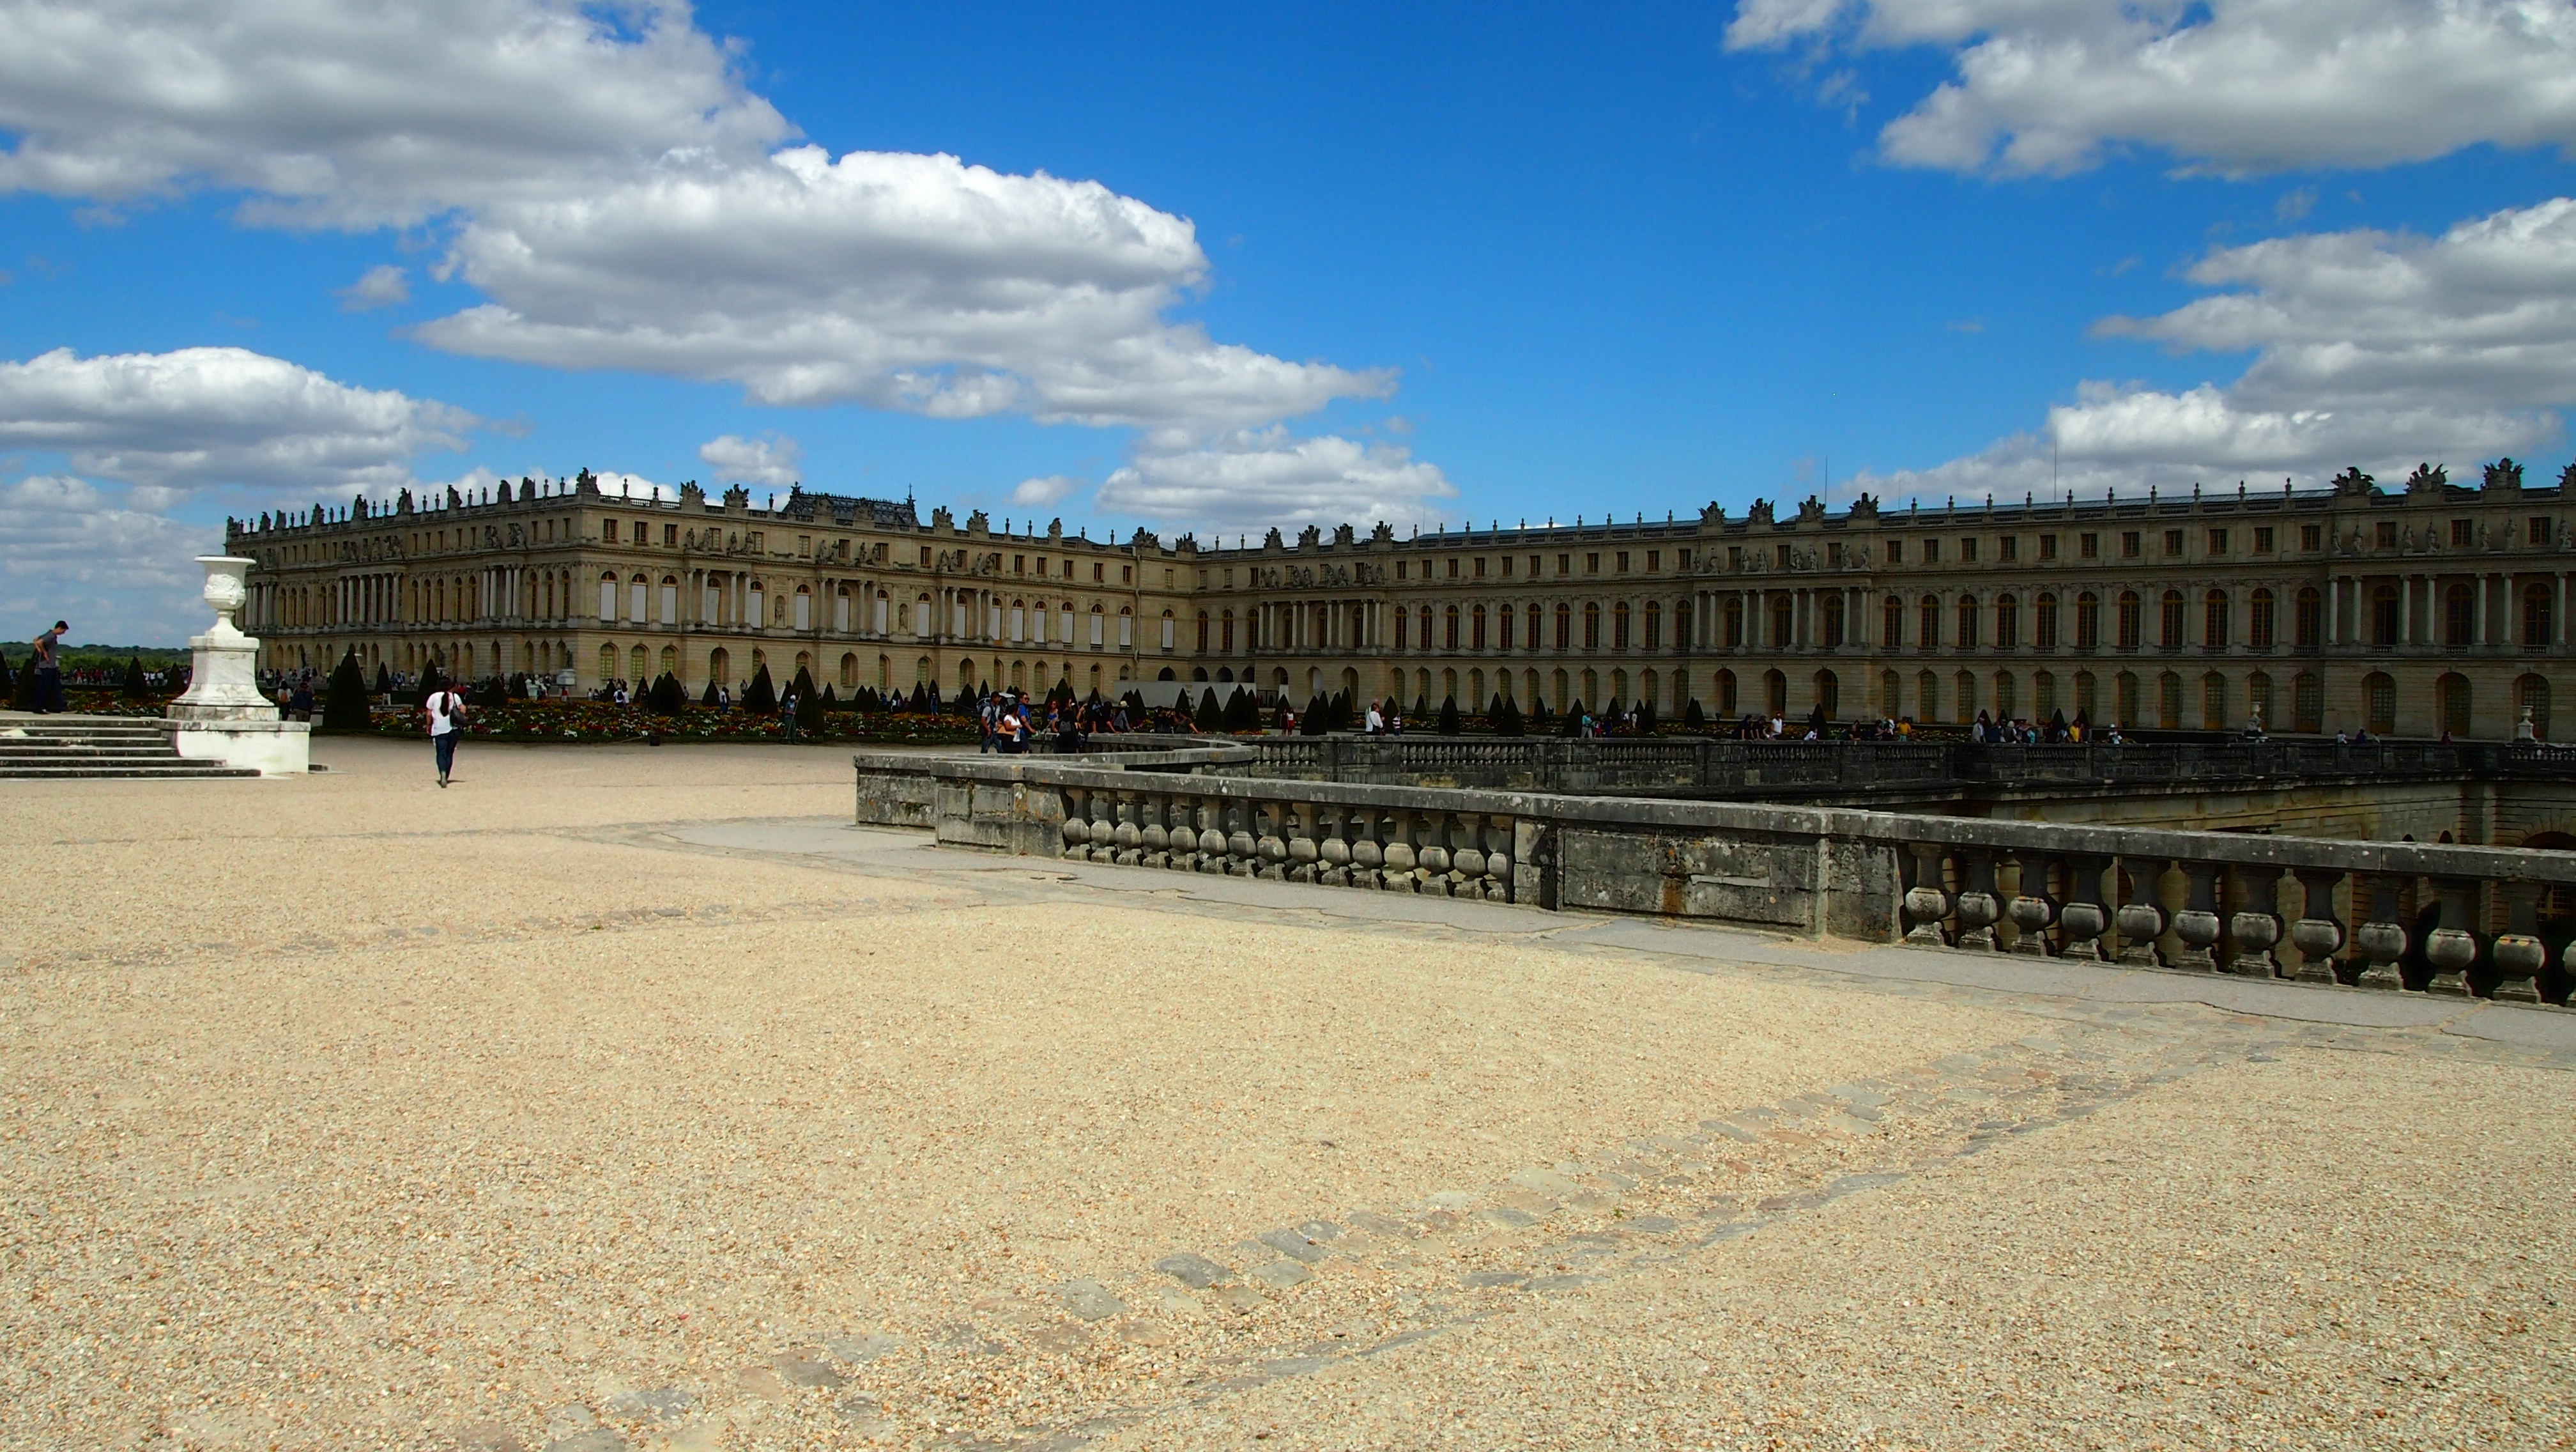
structure, sky, boardwalk, palace, paris, walkway, panorama, castle, stadium, places of interest, arena, versailles, sport venue